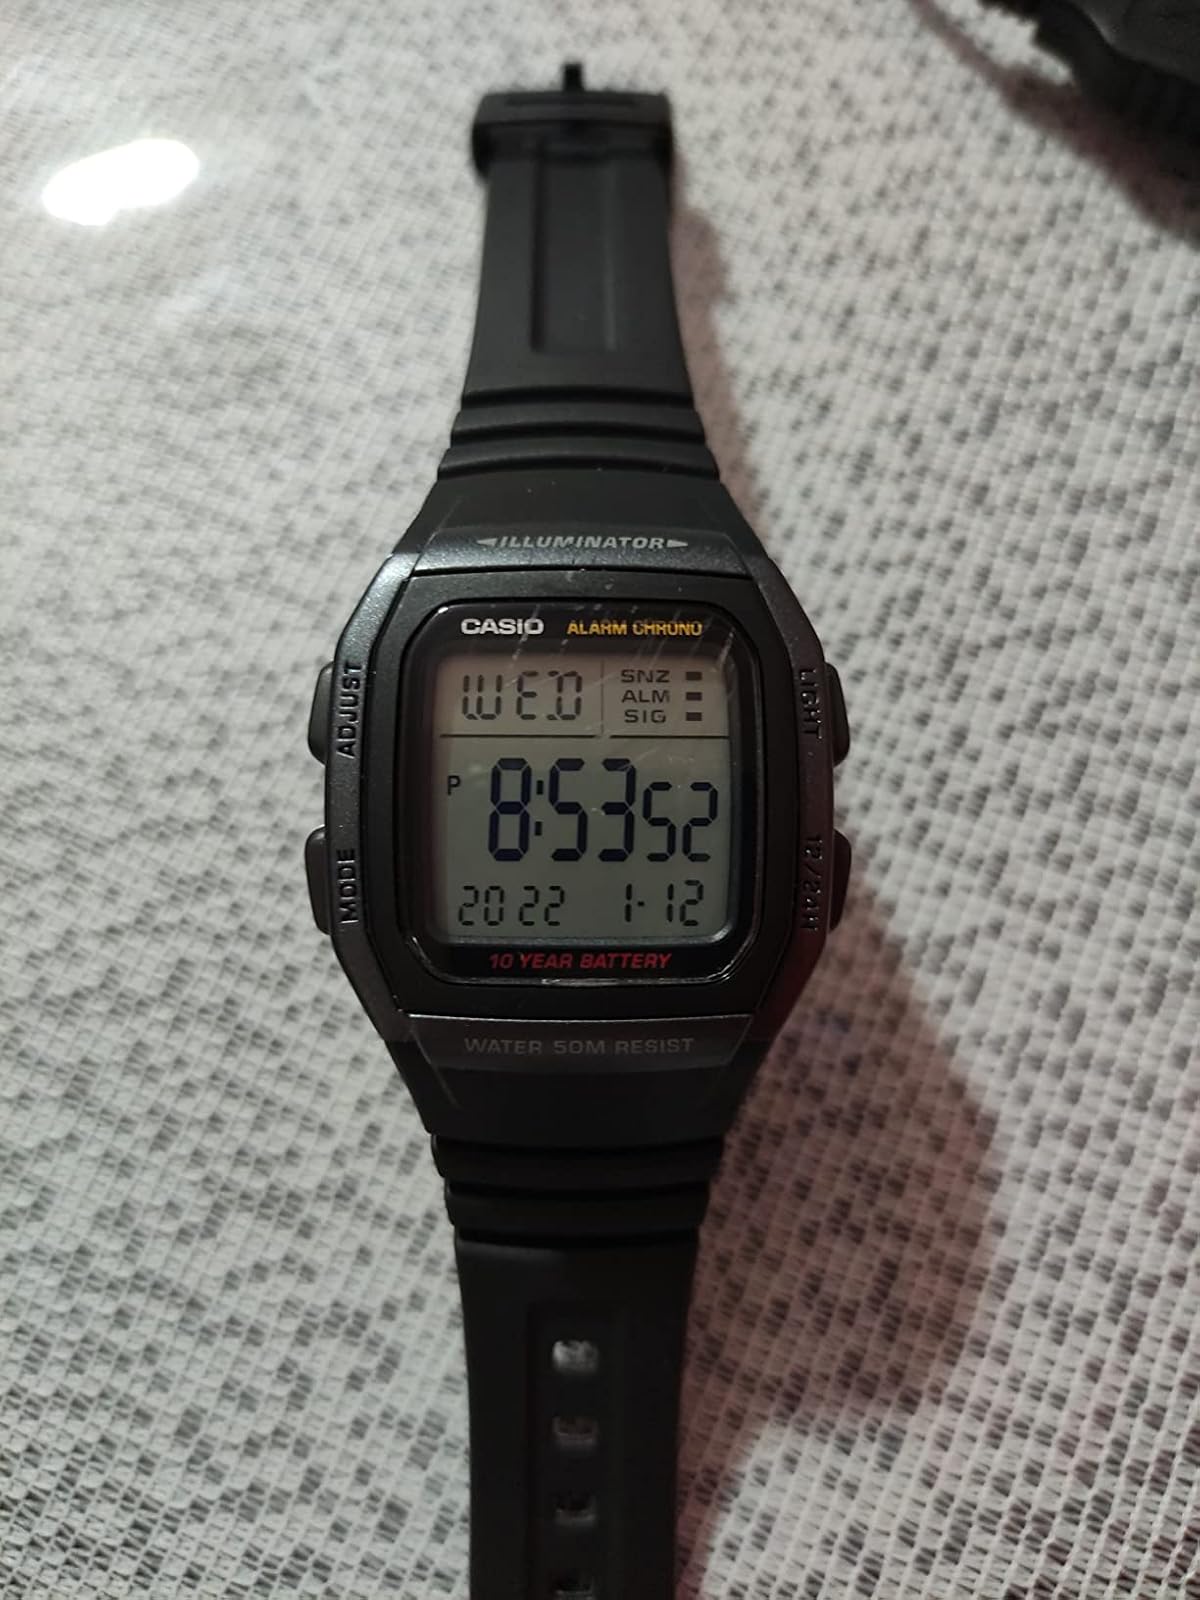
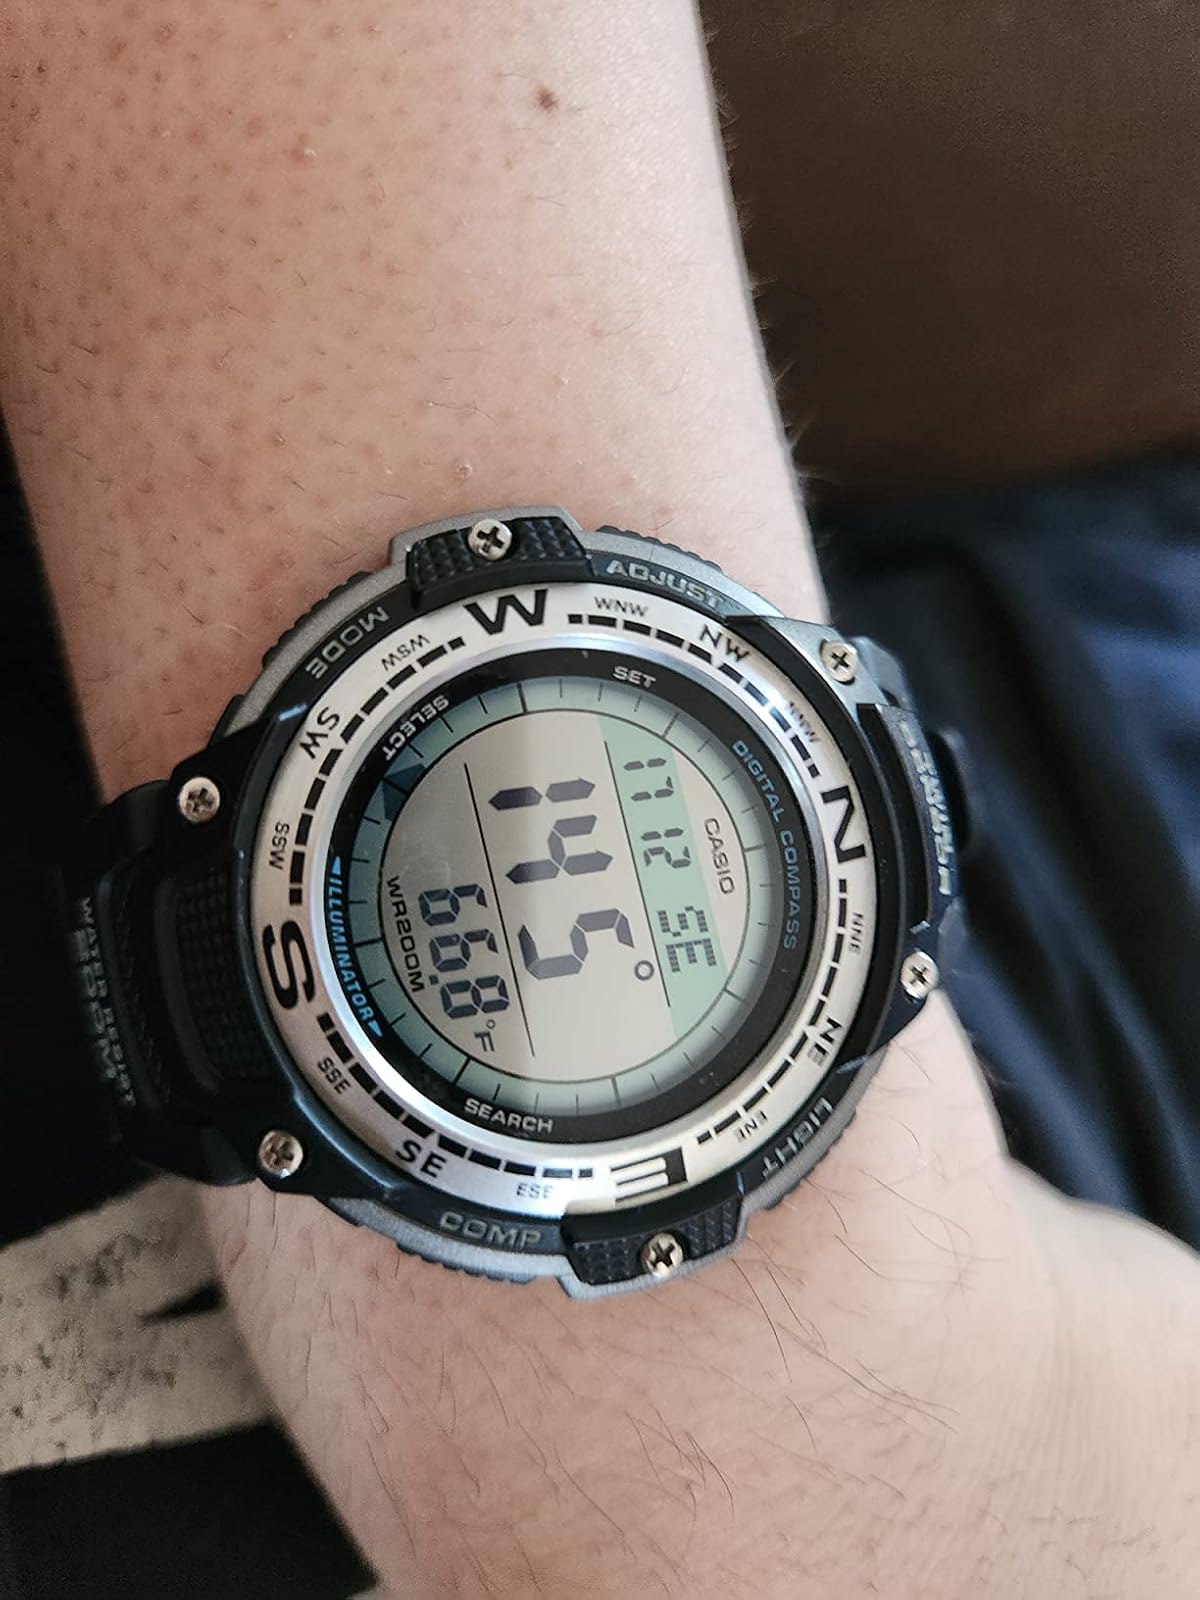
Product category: accessories_watch
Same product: no